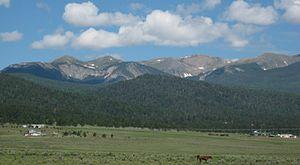
Le pic Wheeler, en anglais Wheeler Peak, est le point culminant de l'État américain du Nouveau-Mexique. Il se situe au nord-est de Taos et au sud de la Red River, au Nord de l'État. L'altitude du pic est de 4 013 m.